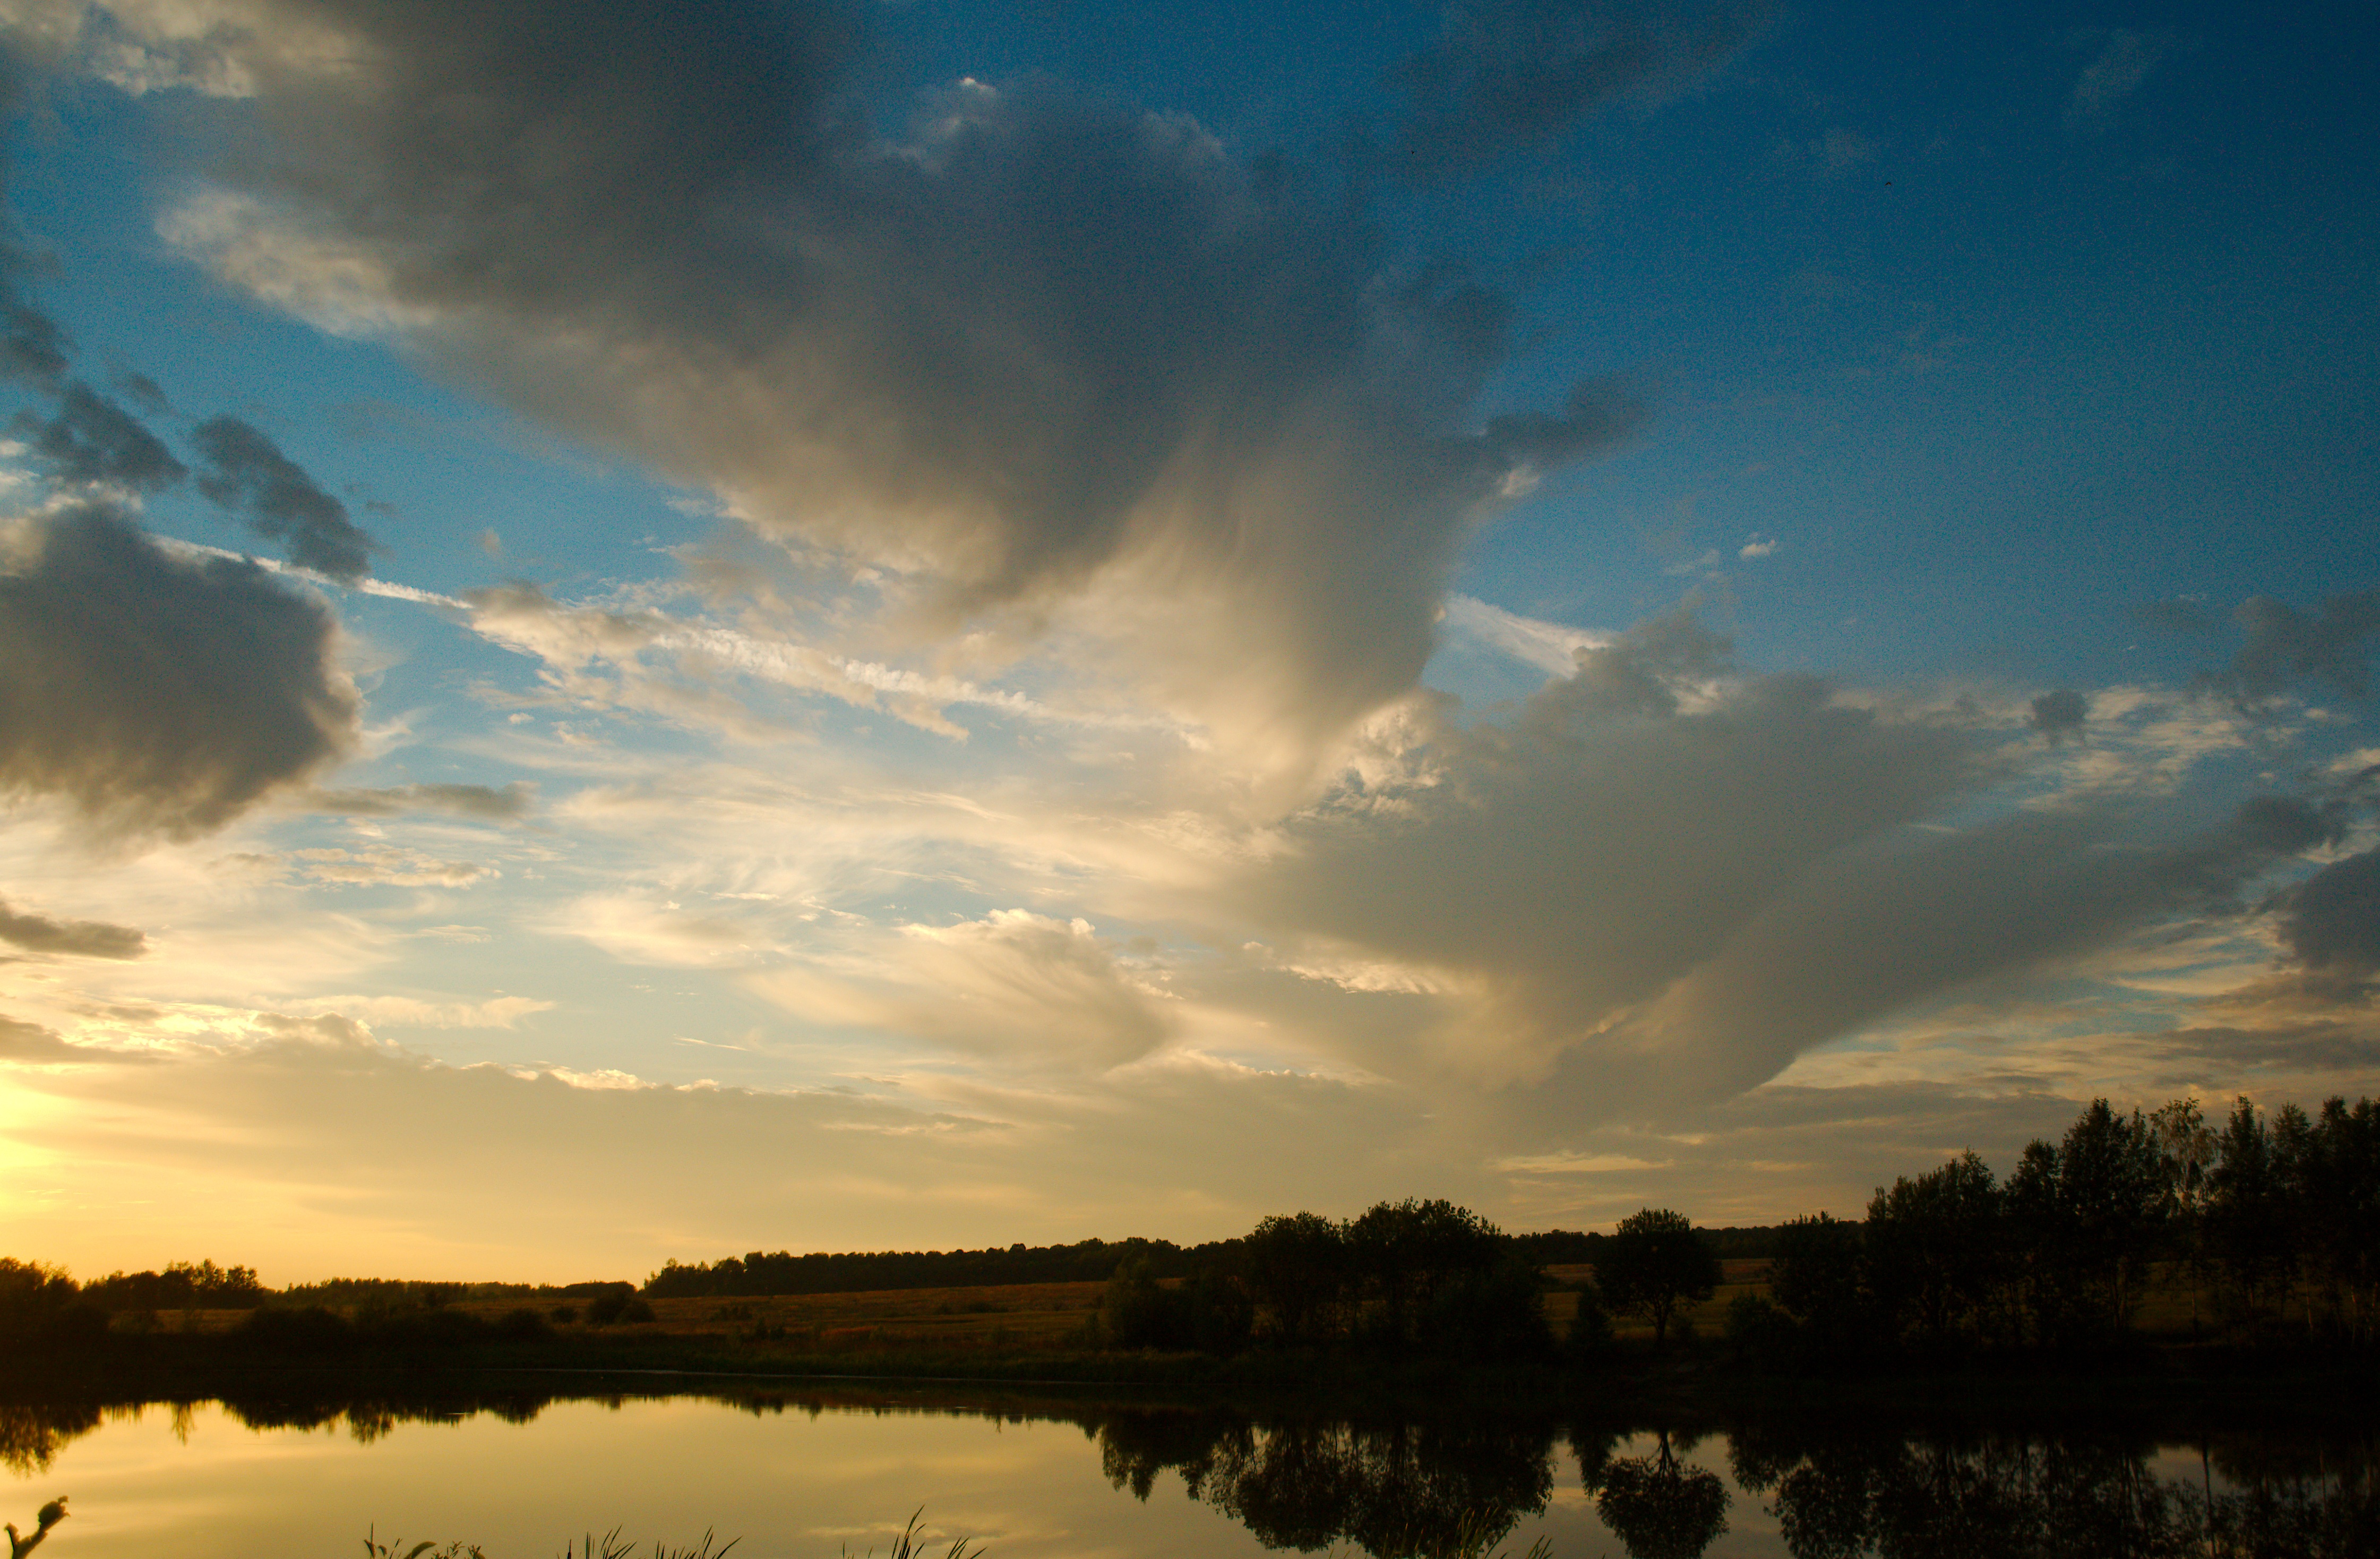
landscape, sea, water, nature, horizon, cloud, sky, sun, sunrise, sunset, sunlight, morning, lake, dawn, atmosphere, dusk, evening, reflection, silence, loch, afterglow, meteorological phenomenon, atmospheric phenomenon